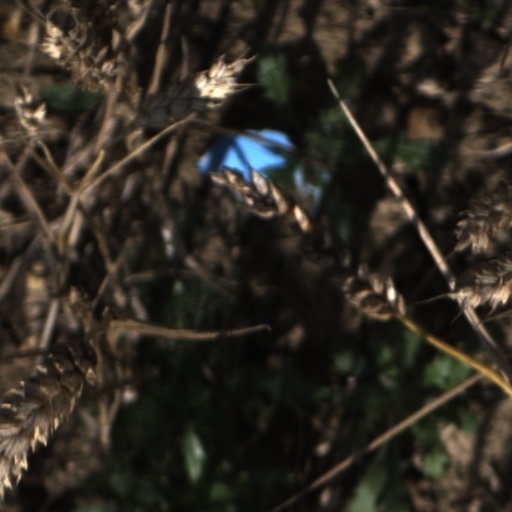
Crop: wheat